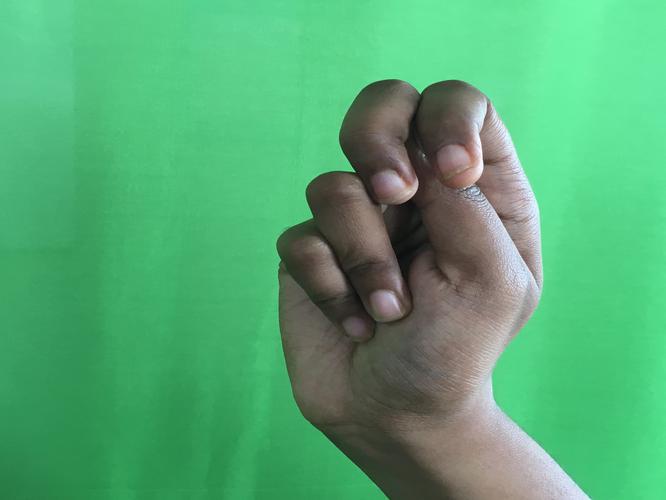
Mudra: Katakamukha_2
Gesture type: single_hand